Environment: real
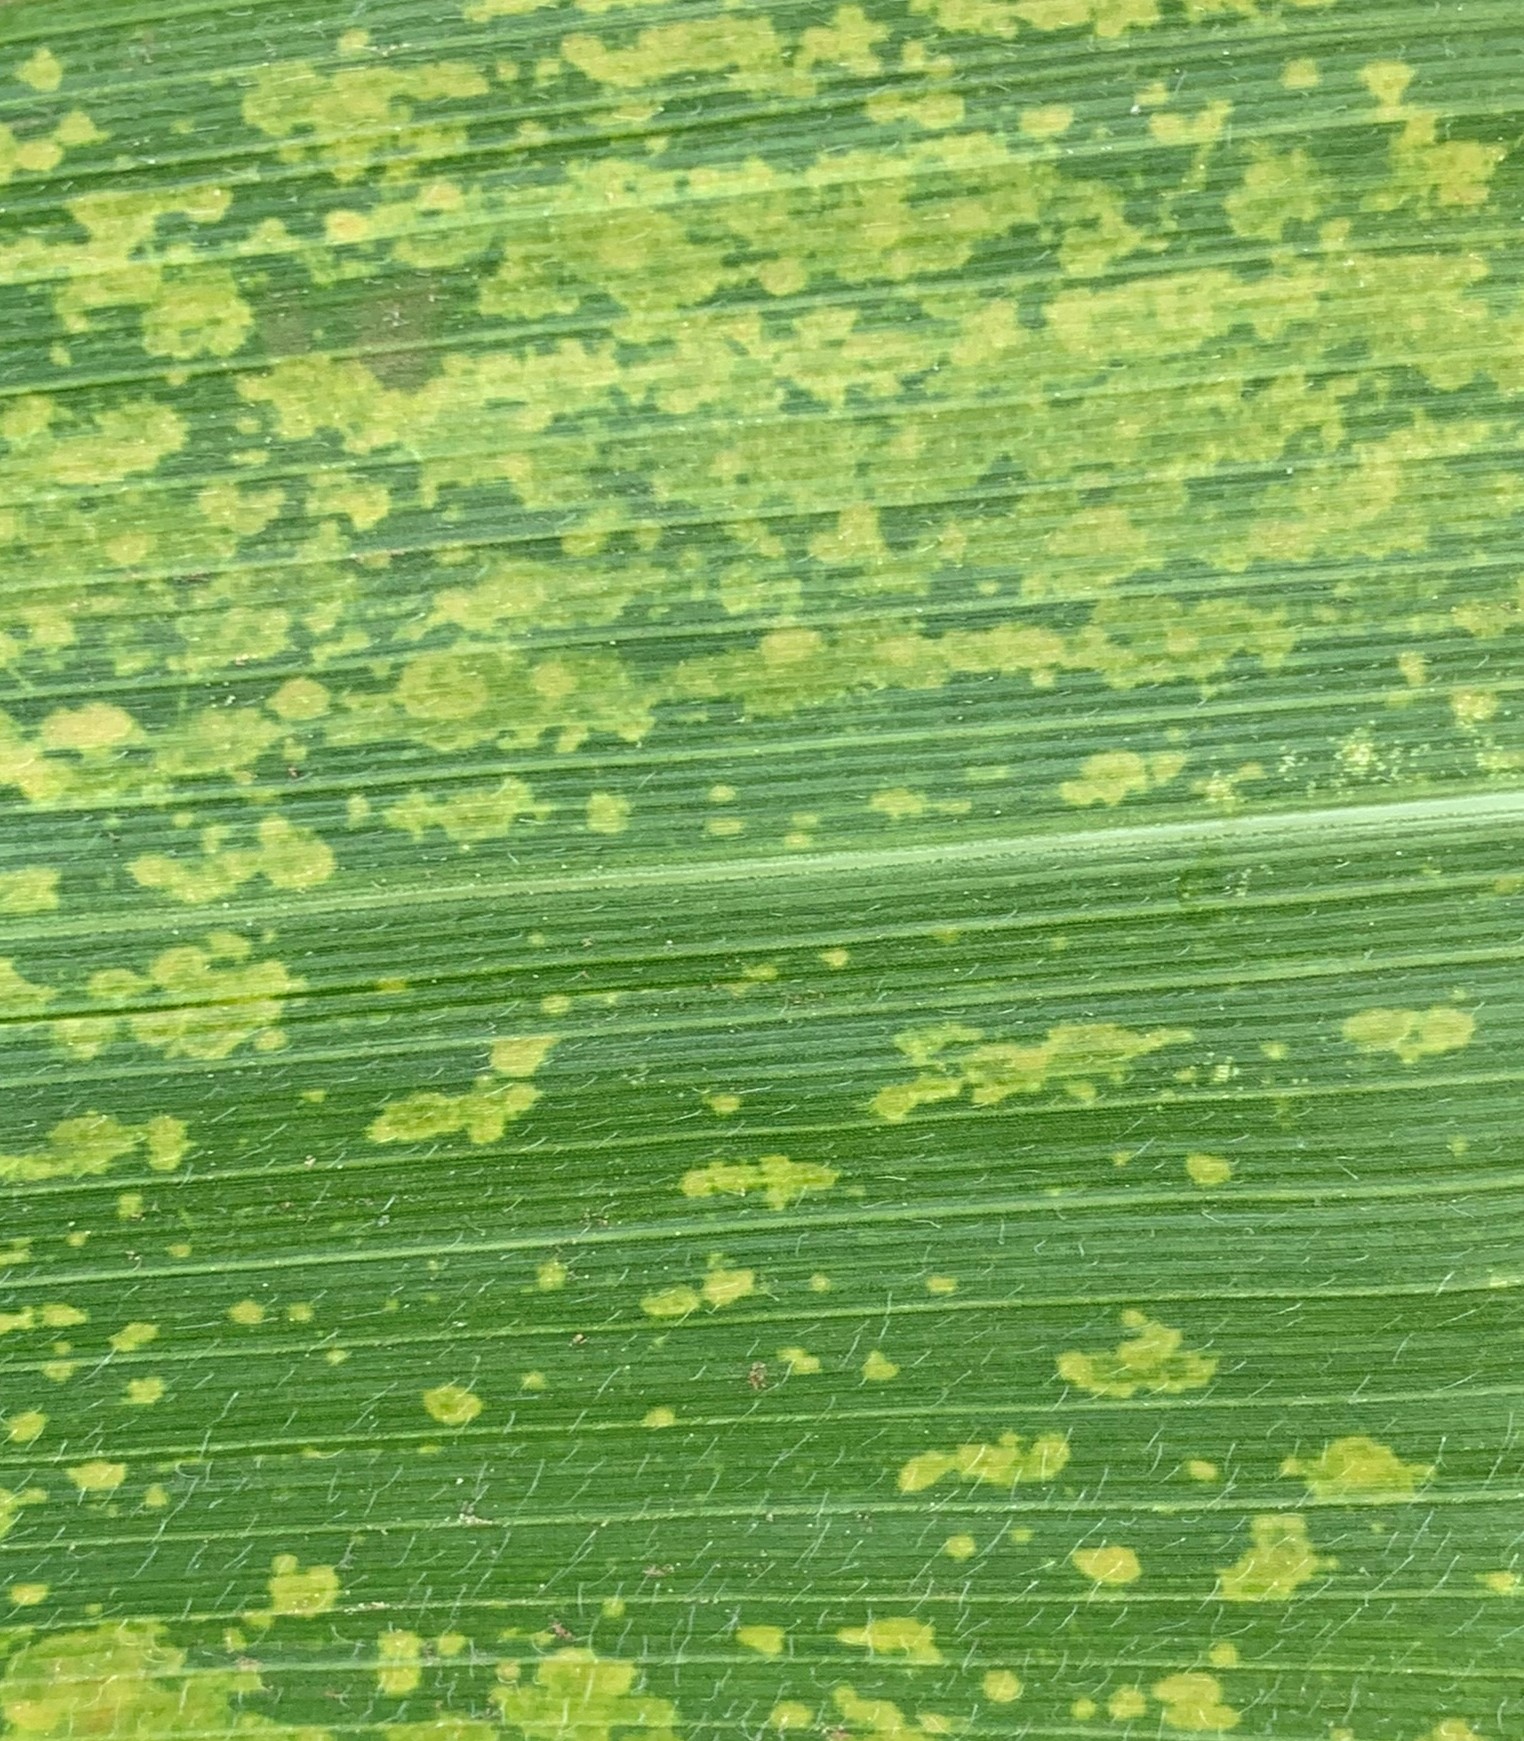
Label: lethal_necrosis